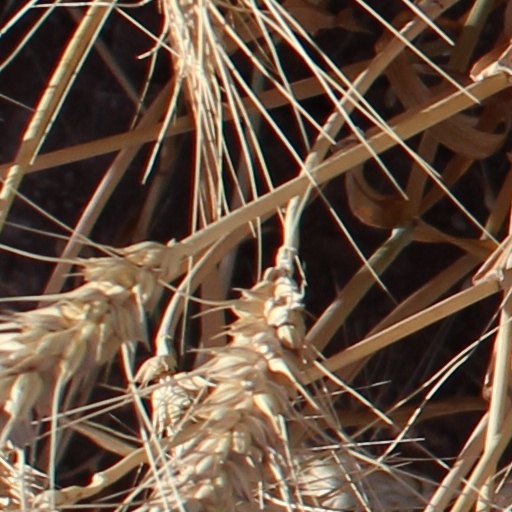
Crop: wheat